Warszawa Żwirki i Wigury railway station

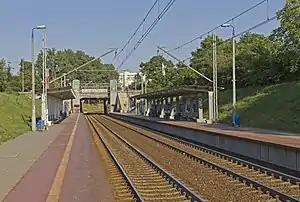

Warszawa Żwirki i Wigury railway station is a railway station in the Ochota district of Warsaw, Poland. It is served by Koleje Mazowieckie, who run services from Warszawa Wschodnia to Góra Kalwaria or Skarżysko-Kamienna.